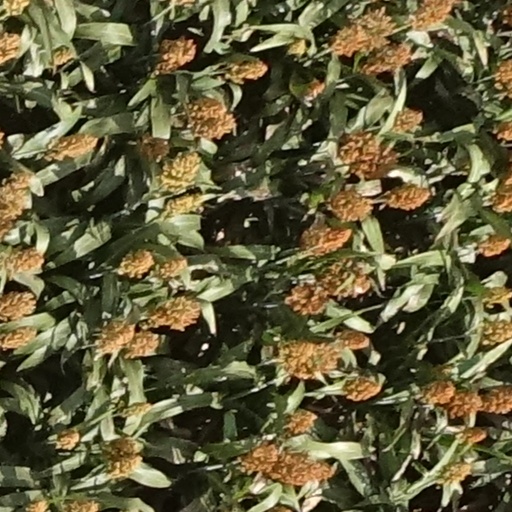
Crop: sorghum